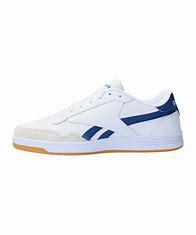
Brand: Reebok
Model: Royal Techque T